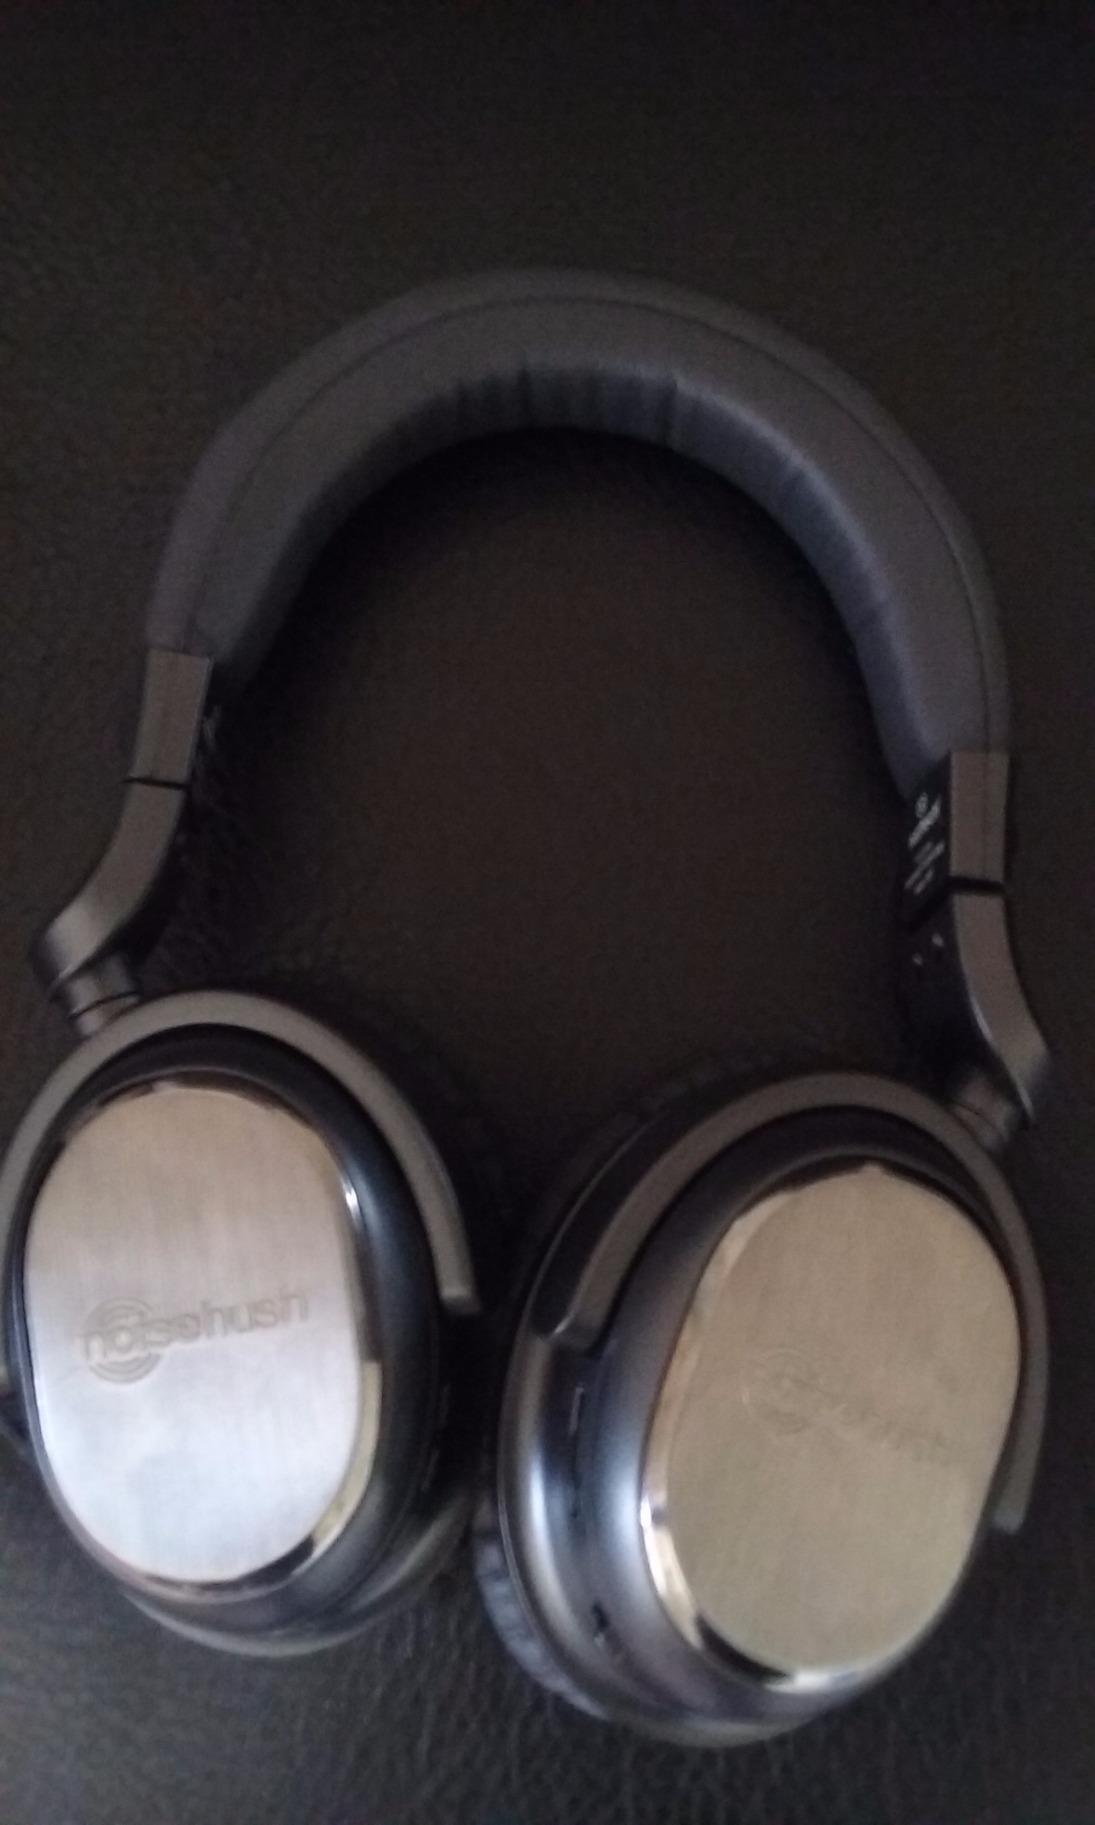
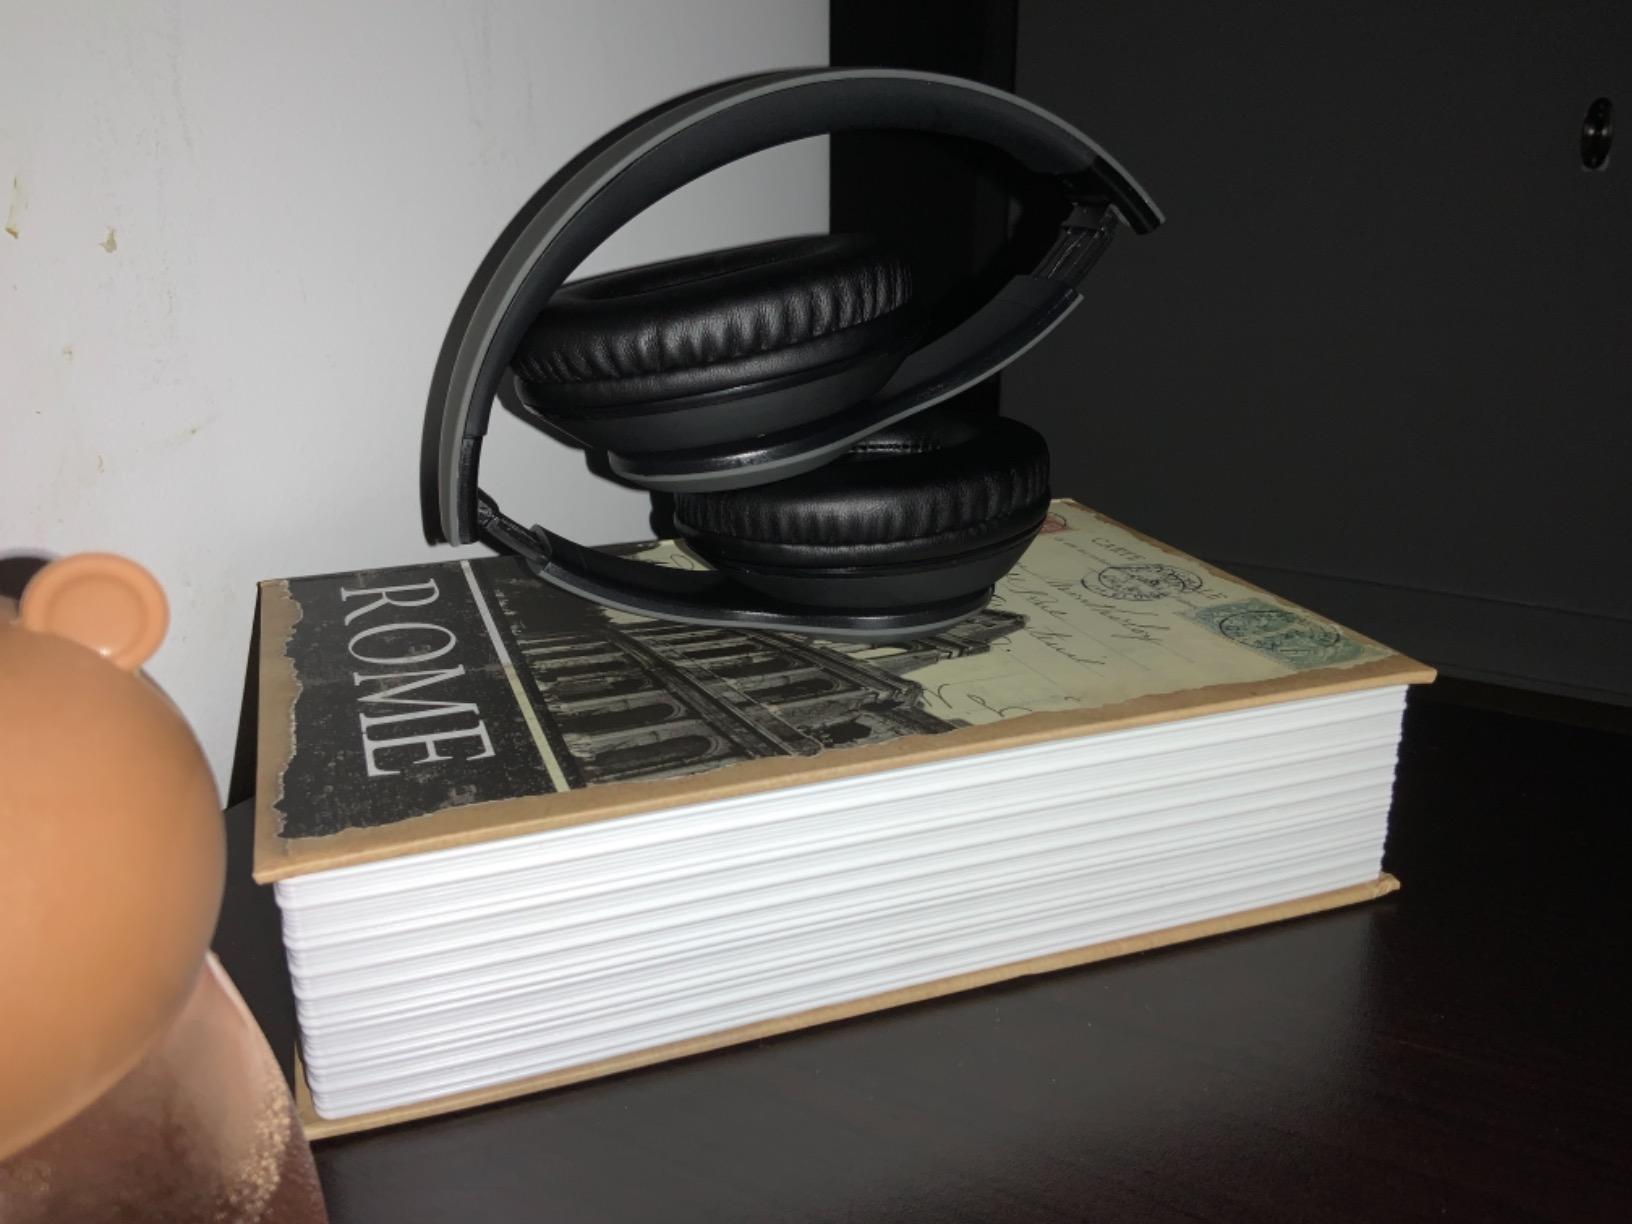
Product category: headphones
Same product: no